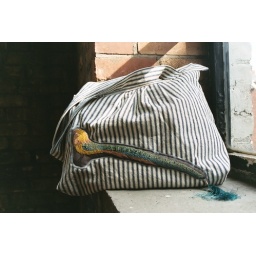
Bird bag by Ching Made. Cotton, stuffed bird applique